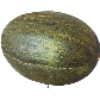
Label: melon_piel_de_sapo